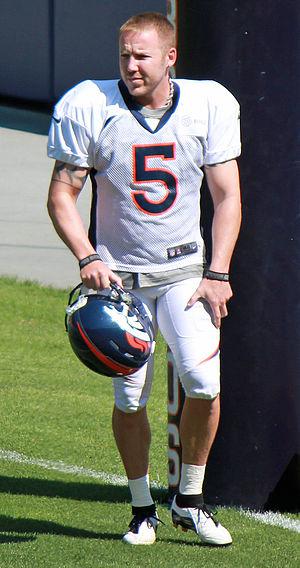
Matthew Phillip Prater, né le 10 août 1984 à Mayfield Heights, est un américain, joueur professionnel de football américain évoluant au poste de kicker pour les Lions de Détroit.